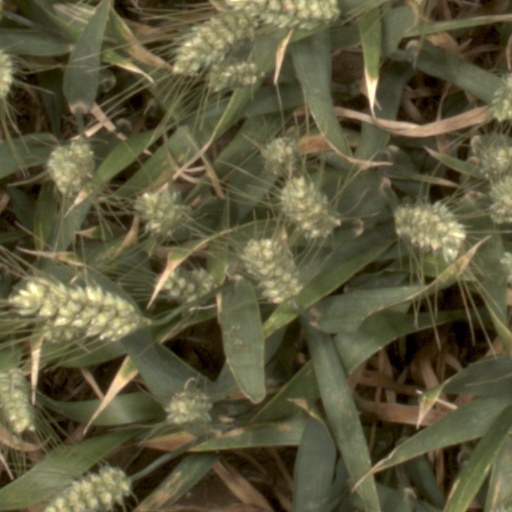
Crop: wheat